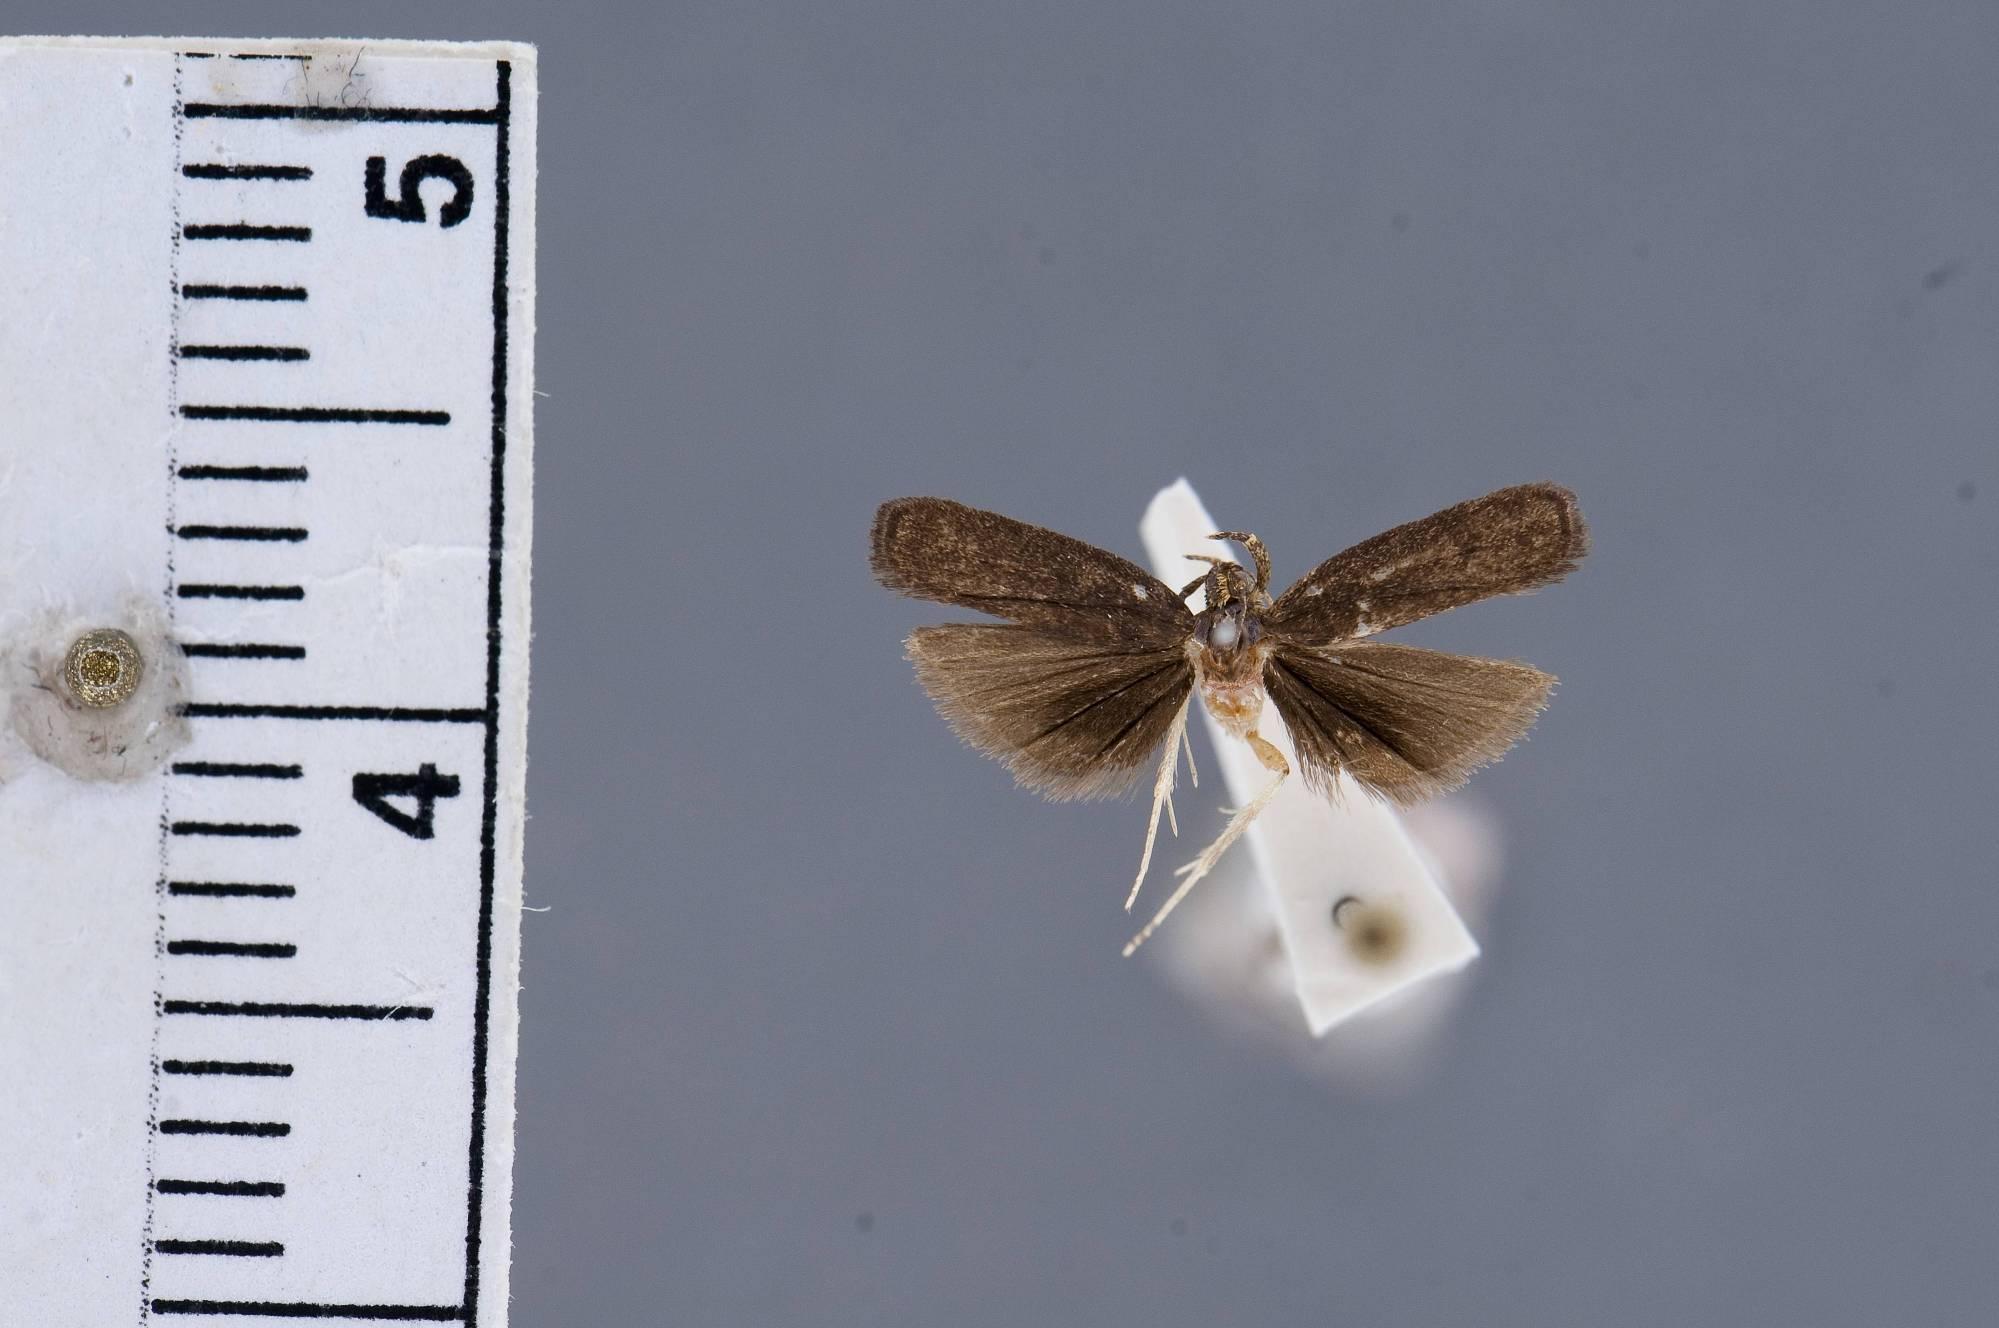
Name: Glyphidocera garveyi
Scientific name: Glyphidocera garveyi Adamski & Brown, 2001
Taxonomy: Animalia, Arthropoda, Insecta, Lepidoptera, Glossata, Autostichidae, Glyphidocerinae
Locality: Cerro de la Neblina, base camp, 140 m, 0°50'N, 66°9'W, Amazonas, Venezuela
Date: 24 Nov 1984 to 1 Dec 1984